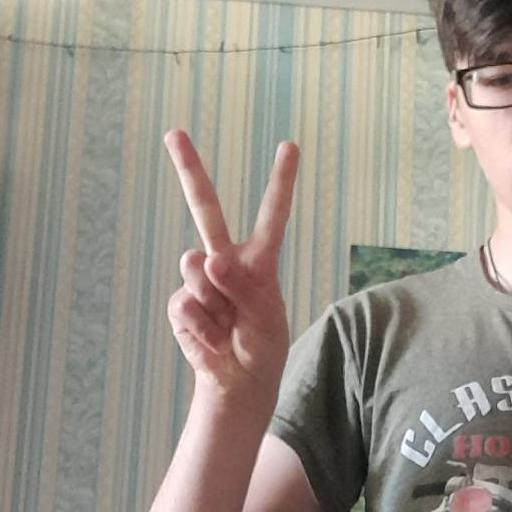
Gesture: peace